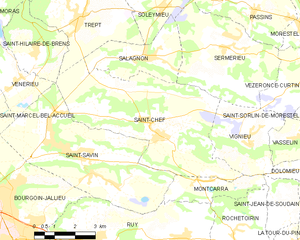
Saint-Chef est une commune française située dans le nord du département de l'Isère en région Auvergne-Rhône-Alpes.